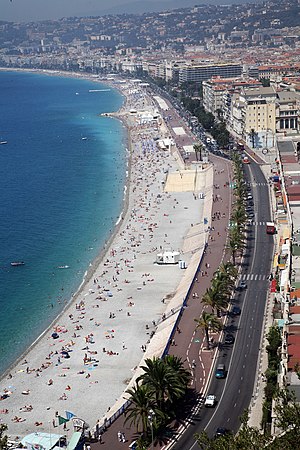
4. etape af Tour de France 2013
Promenade des Anglais i Nice.
Fjerde etape af Tour de France 2013 er en 25 km lang etape der køres som et holdløb. Den bliver kørt tirsdag den 2. juli i og omkring storbyen Nice.